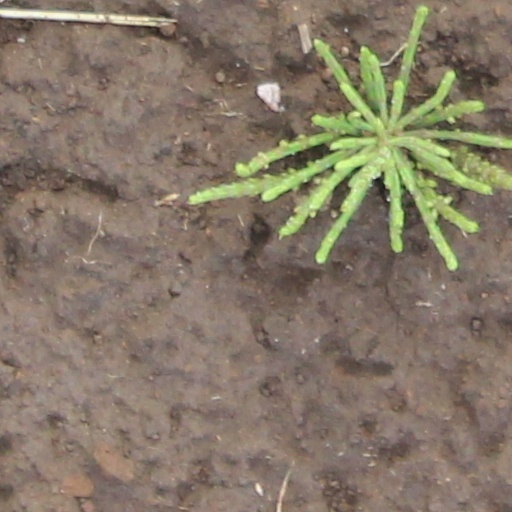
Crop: wheat